Bridge Creek Shelter

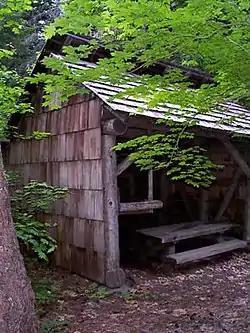

The Bridge Creek Shelter is a rustic log and shingle shelter in North Cascades National Park. It was built in the 1930s by the U.S. Forest Service with Civilian Conservation Corps labor.